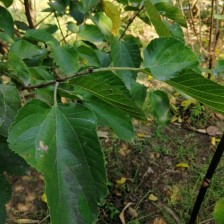
Variety: WhiteKing